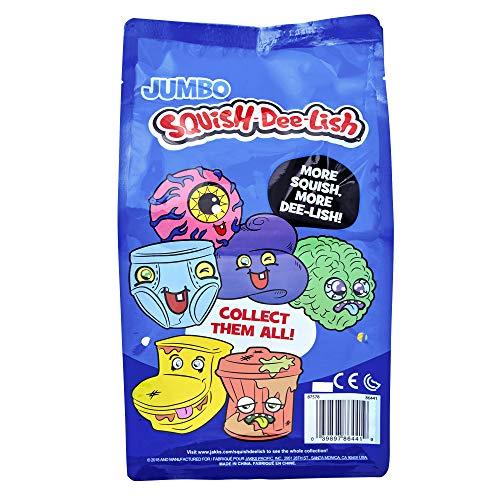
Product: Squishy Jumbo Toy, Wacky Squish-Dee-Lish Squishies - Slow Rising Poop, Soft Kids Squishy Toys
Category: Toys & Games | Novelty & Gag Toys | Miniatures
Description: Wacky Jumbo size squishy toys for more squishing fun.
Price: $4.24
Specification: ProductDimensions:6.2x6.2x9.8inches|ItemWeight:8.8ounces|ShippingWeight:8.8ounces(Viewshippingratesandpolicies)|ASIN:B07G61GFJ8|Itemmodelnumber:86487|Manufacturerrecommendedage:6-9years